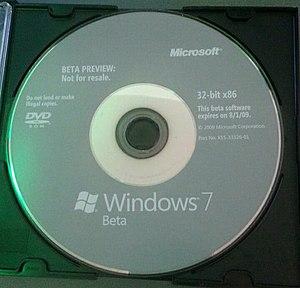
DVD distribué par Microsoft lors d'un concours en 2009. 1000 exemplaire on ainsi été distribué.
Windows 7 est un système d'exploitation de la société Microsoft, sorti le 22 octobre 2009 et successeur de Windows Vista. Bien que le système s'appelle Windows 7, il s'agit de la version NT 6.1. Windows 7 est progressivement remplacé par Windows 8 à partir du 30 octobre 2012, le support de Windows 7 RTM a pris fin le 9 avril 2013 tandis que la version SP1 a vu son support standard se terminer le 13 janvier 2015 et a vu son support étendu se terminer le 14 janvier 2020.